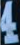
Number: 4